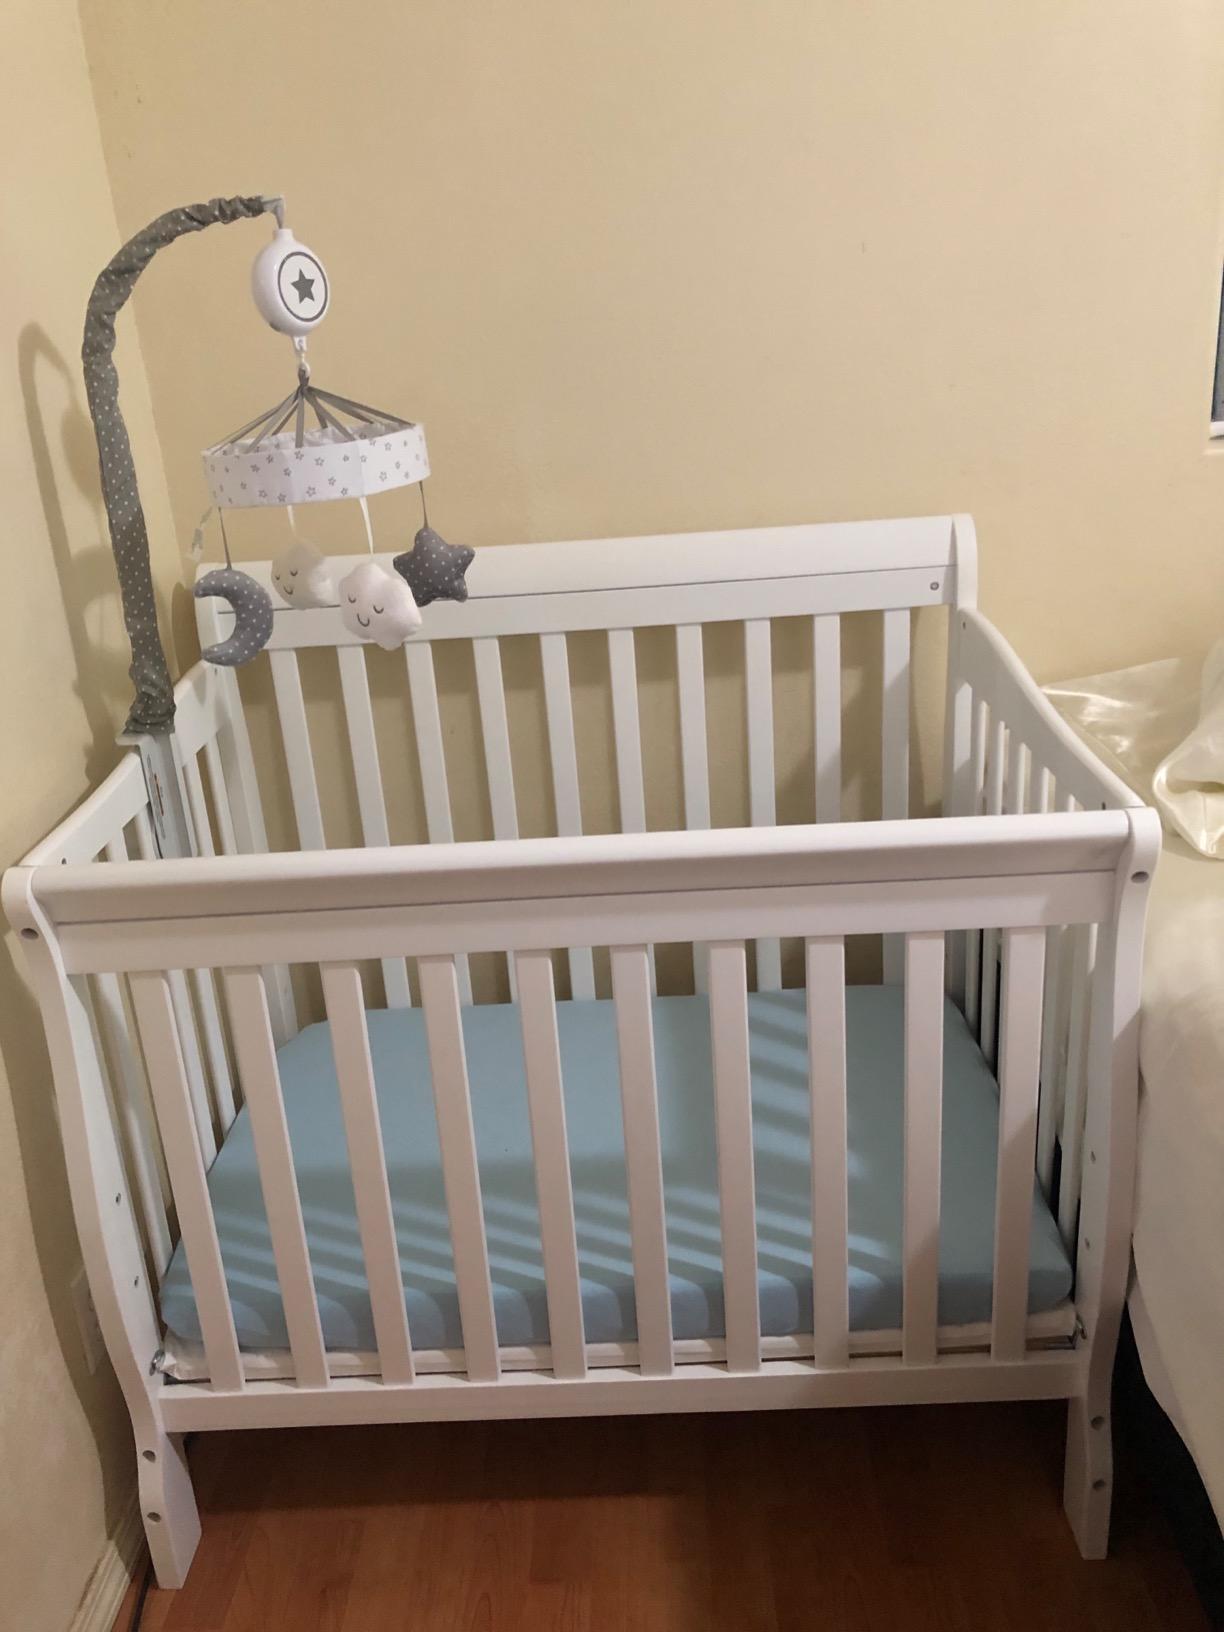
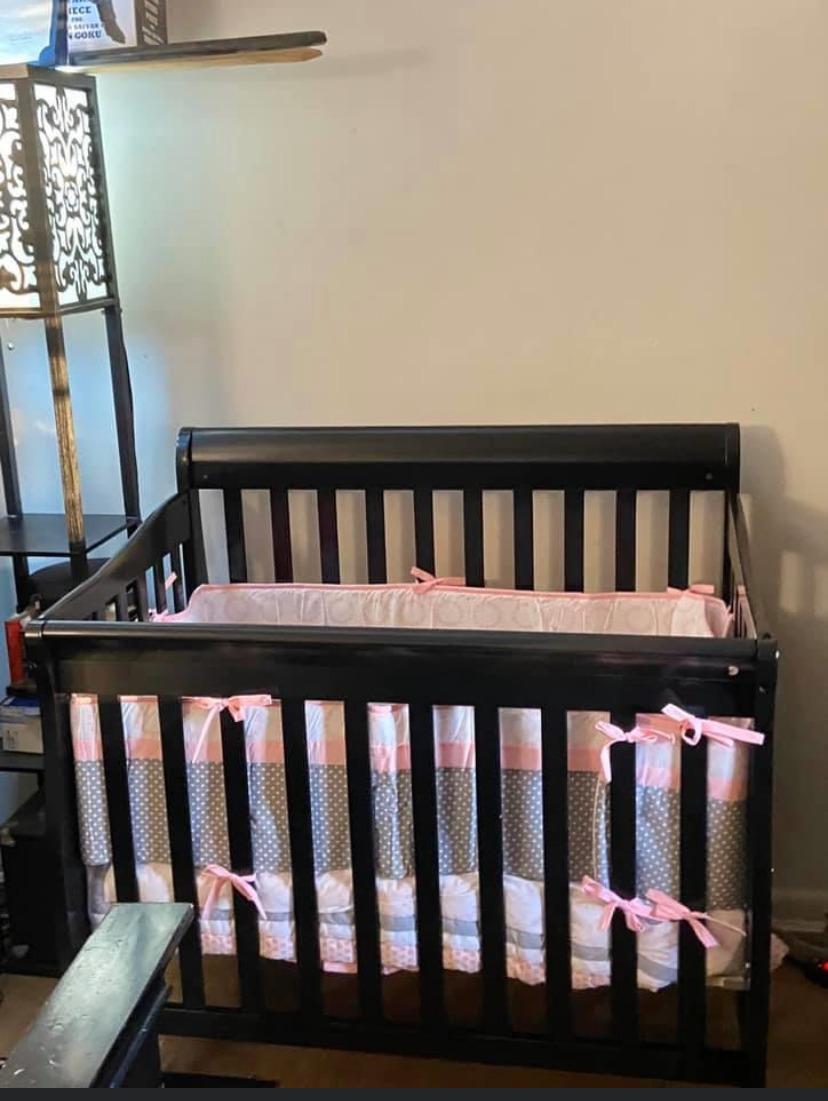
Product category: products_crib
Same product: no